Natalia Iretskaya

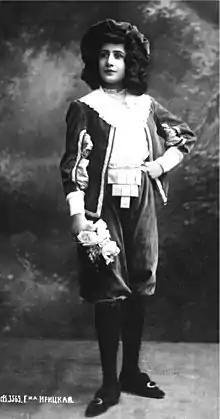
Natalia Alexandrovna Iretskaya

Natalia Alexandrovna Iretskaya (1843 – 15 November 1922) was a Russian singer and teacher of singing. Vocally, she is best known as a soprano.